The Red and the Blue (film)

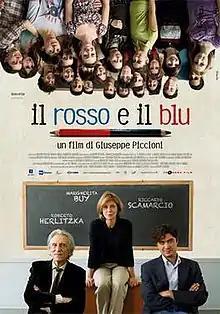
Film poster

The Red and the Blue is a 2012 Italian drama film written and directed by Giuseppe Piccioni. For his performance Roberto Herlitzka was nominated for David di Donatello for best actor. The film also received two nominations at Nastri d'Argento Awards, for best screenplay and for best production.